Almost Human (1927 film)

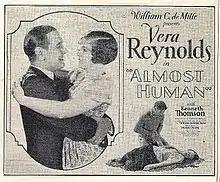
advertisement

Almost Human is a 1927 American silent drama film directed by Frank Urson, starring Vera Reynolds and Kenneth Thomson, produced by Cecil B. DeMille and William C. de Mille, and distributed through Pathé Exchange. The picture was based upon a novel by Richard Harding Davis entitled "The Bar Sinister".